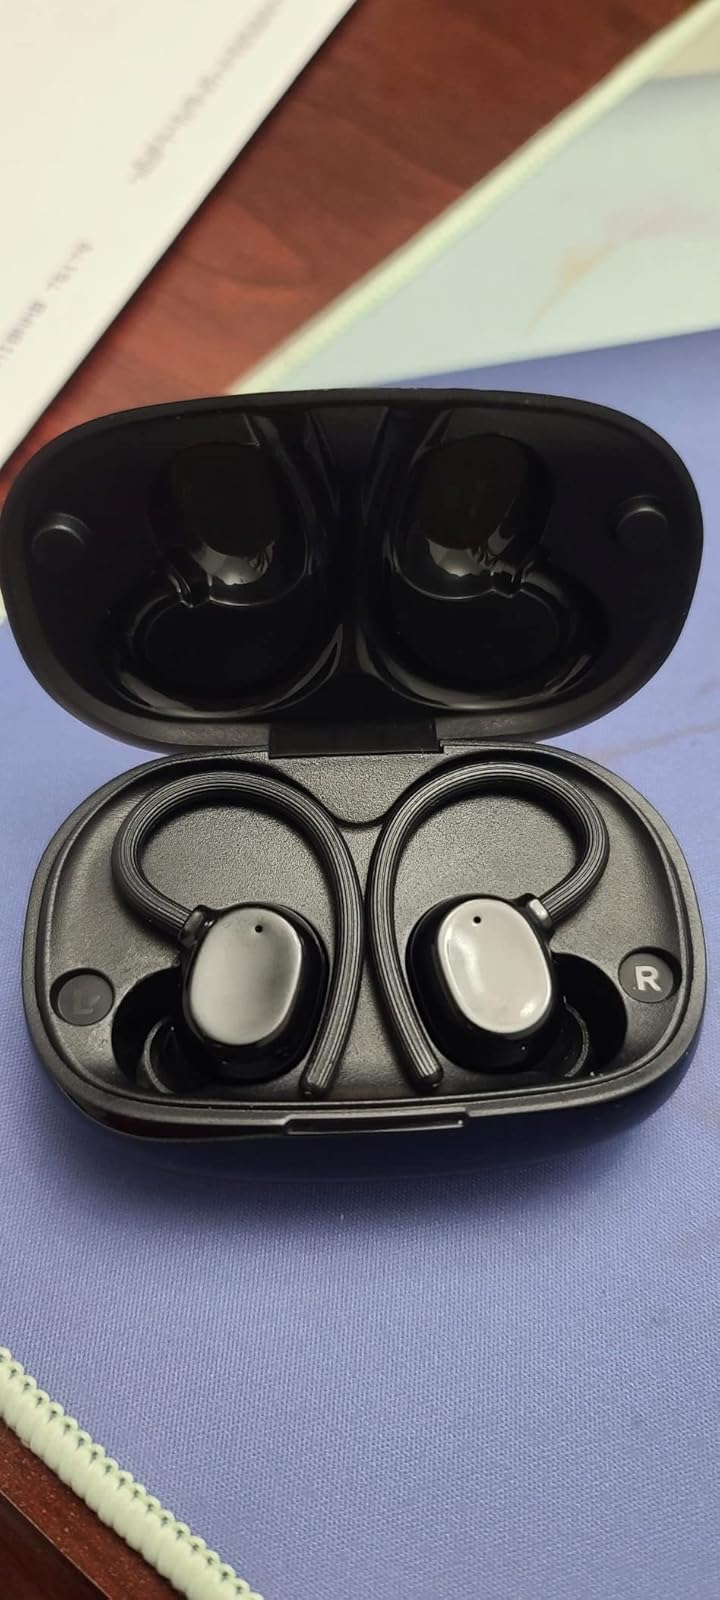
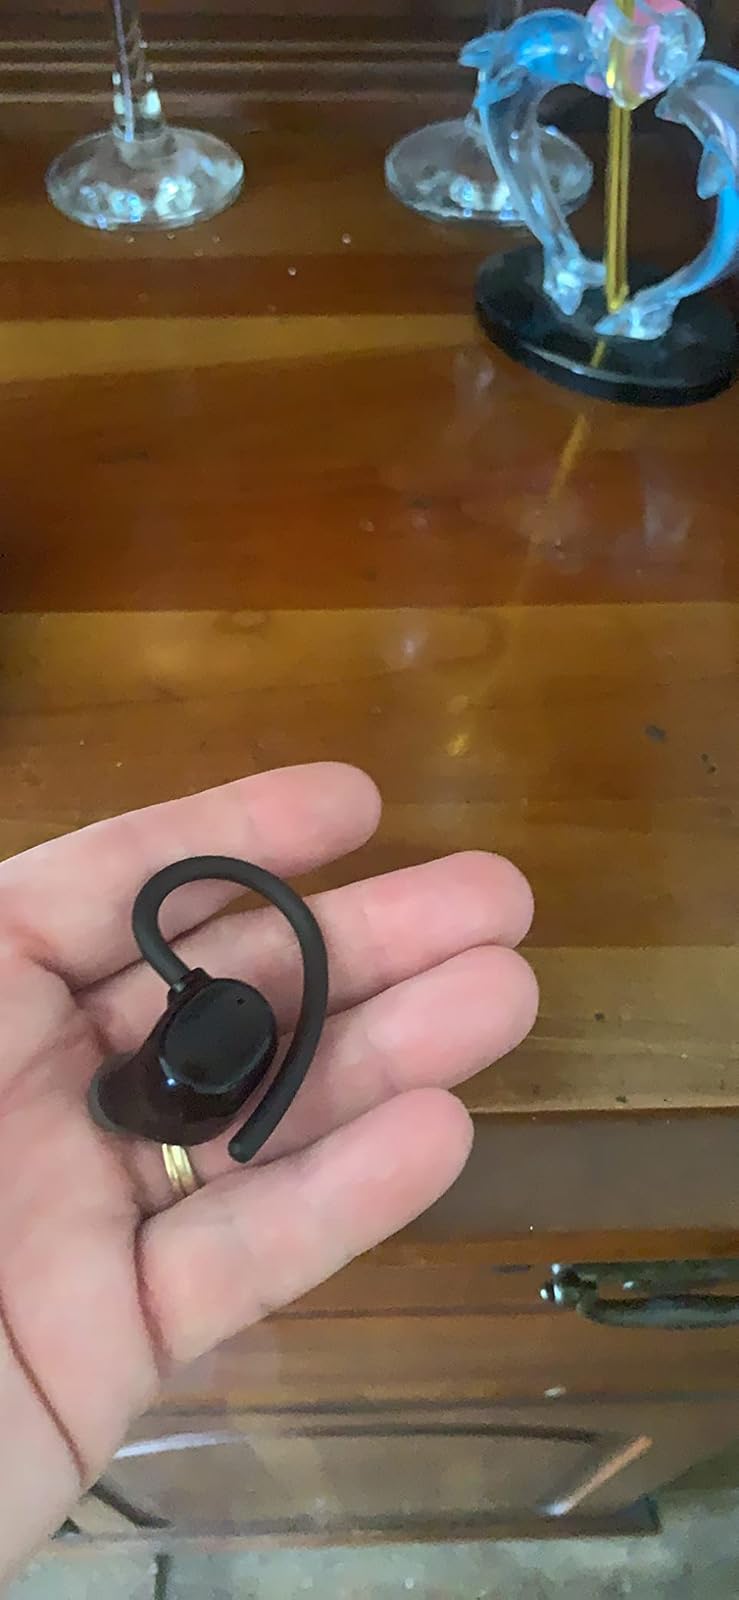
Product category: earbuds
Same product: no